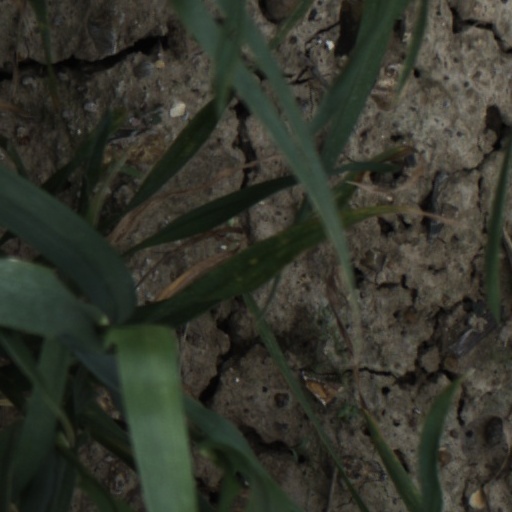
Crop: wheat